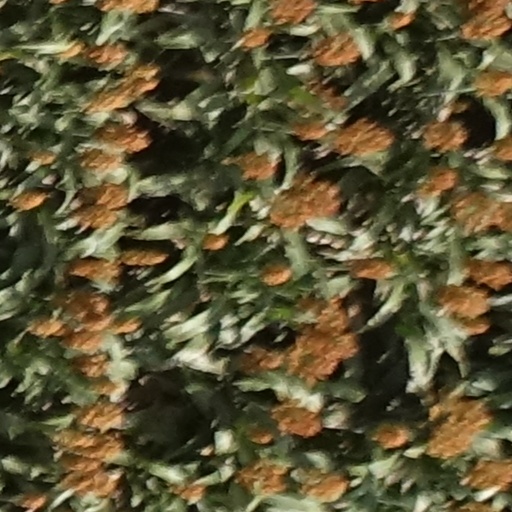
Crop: sorghum